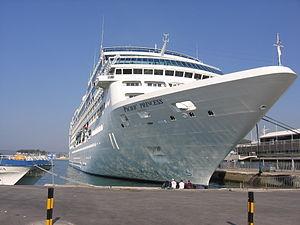
La classe R est une classe de huit navires de croisière réalisée pour l'ancien opérateur américain de croisière Renaissance Cruises.